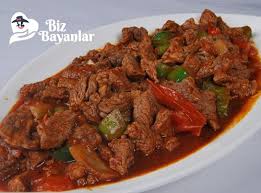
Yemek: et_sote